Social housekeeping

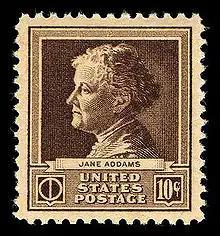
Jane Addams on U.S. Postage Stamp

Early appearances of the language of social housekeeping can be found in the writing of female activists, club women and assorted women's publications. The social housekeeping movement utilised the image of housekeeping to bond traditional domestic gender roles with their pursuit to aid social matters.